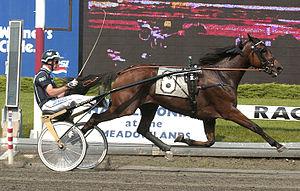
Victory Tilly est un cheval de course suédois, spécialisé dans le trot attelé, entraîné par Stig H. Johansson. Détenteur d'un palmarès exceptionnel, il fut le premier cheval à afficher une réduction kilométrique inférieure à 1'09.